Williamsburg, Brooklyn

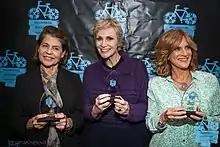
From left to right: Linda Hamilton, Jane Lynch, and Carol Leifer at the Williamsburg Independent Film Festival in 2016

Williamsburg has become a notable home for live music and an incubator for new bands. Beginning in the late 1980s, and through the late 1990s, a number of unlicensed performance, theater, and music venues operated in abandoned industrial buildings and other spaces in the streets. A new culture has evolved in the area surrounding Bedford Avenue subway station. Venues attracted a mix of artists, musicians and the urban underground for late night music, dance, and performance events, which were occasionally interrupted and the venues temporarily closed by the fire department.